Battle of Campbell's Station

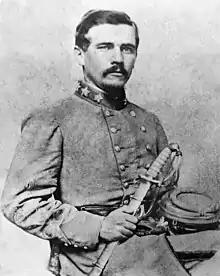
Micah Jenkins

It took all day on November 14 for Jenkins' division to cross the pontoon bridge. Burnside, who arrived at the scene, ordered Colonel Marshall W. Chapin's brigade of White's division to probe Confederate forces at Hough's Ferry. This operation was supported by Brigadier General Edward Ferrero's IX Corps division. Chapin passed through the gap and marched southwest down the Hotchkiss Valley Road. Late in the day, Chapin's brigade pressed against the Confederate bridgehead until nightfall, sustaining 47 casualties. Ferrero's troops were not engaged. During the day, Colonel John F. Hartranft's IX Corps division remained at Lenoir's. Colonel Samuel R. Mott's brigade of White's division and Colonel Robert K. Byrd's 1st Tennessee Mounted Infantry were posted at Kingston; they would be bypassed by Longstreet's advance and remain isolated there during the campaign. Burnside had 9,000 troops available, including only four companies of cavalry. The bulk of Burnside's substantial cavalry force was deployed elsewhere. Longstreet led 12,000 troops, including one brigade of cavalry.